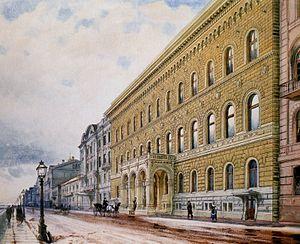
Albert Nikolaïevitch Benois, né le 14 mars 1852 à Saint-Pétersbourg et décédé le 16 mai 1936 à Fontenay-aux-Roses, est un aquarelliste russe.